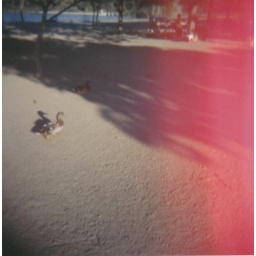
Some duckies walking around on the sand at Lake Elizabeth. Film expired on 11-2006